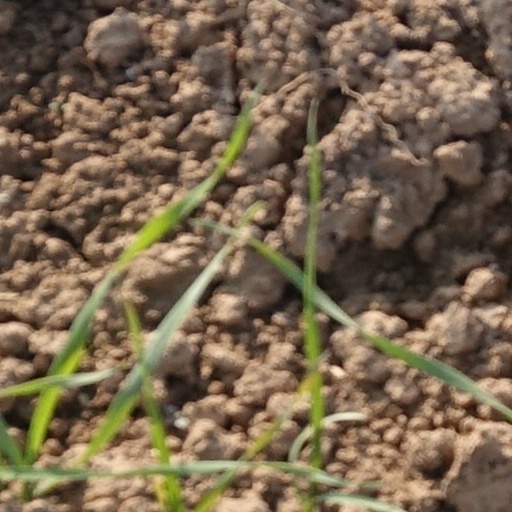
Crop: wheat